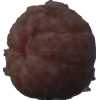
Label: orange_peeled